Vacuum cleaner

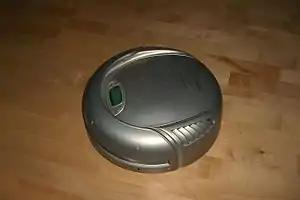
The Electrolux Trilobite was the first mass-produced robotic vacuum cleaner.

Canister models (in the UK also often called cylinder models) dominate the European market. They have the motor and dust collectors (using a bag or bagless) in a separate unit, usually mounted on wheels, which is connected to the vacuum head by a flexible hose. Their main advantage is flexibility, as the user can attach different heads for different tasks, and maneuverability (the head can reach under furniture and makes it very easy to vacuum stairs and vertical surfaces). Many cylinder models have power heads as standard or add-on equipment containing the same sort of mechanical beaters as in upright units, making them as efficient on carpets as upright models. Such beaters are driven by a separate electric motor or a turbine which uses the suction power to spin the brushroll via a drive belt.